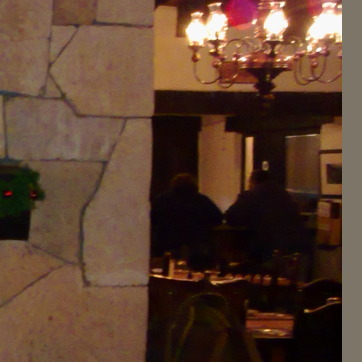
Material: hair